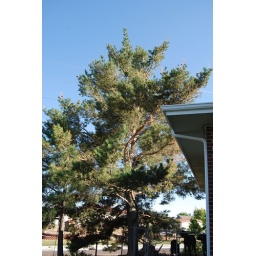
pine tree in relation to the house